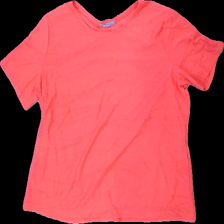
View: front
Type: T-shirt
Category: Ladies
Brand: Not in the list
Brand text on label: penmants
Colors: Pink
Material: 69% polyester 31% bomull
Pattern: Other
Cut: C-collar
Size: XL
Season: All
Damage: nopprigt
Damage location: top center
Damage 2: nopprigt
Damage 2 location: middle center
Damage 3: nopprigt
Damage 3 location: middle center
Price range: <50
Recommended usage: Export
Description: t-shirt med mönster